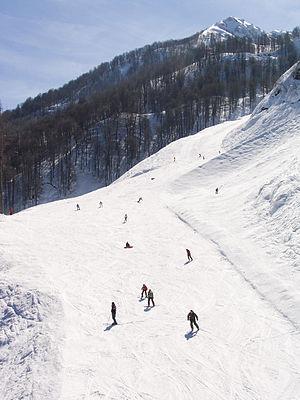
Krasnaïa Poliana est une commune urbaine du kraï de Krasnodar et une station de ski huppée située à l'extrémité occidentale du Caucase, en Russie, près de la ville de Sotchi et des côtes de la mer Noire. Son territoire dépend administrativement du district d'Adler, appartenant au Grand Sotchi. La station a accueilli les épreuves de neige des Jeux olympiques d'hiver de 2014 de Sotchi. Krasnaïa Poliana est jumelée avec la commune des Houches en Haute-Savoie.